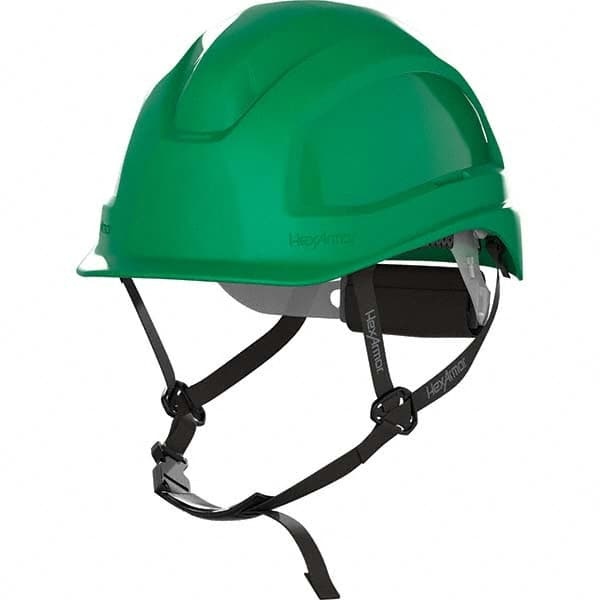
HexArmor - ANSI Type I Class C 4-Point Ratchet Short Brim Hard Hat
Item #: 14835789 Brand: HexArmor Model #: 16-15004 Features and Benefits Ratchet adjustments systems are designed with a knob for turning and locking into place. Type I hard hats are used to reduce the force of impacts from falling overhead. Class C hard hats are conductive and offer no electrical protection. They are used where there is no possibility of exposure to electric shock or burn. Product Specifications Type Short Brim Adjustment Ratchet Suspension Type 4-Point ANSI Type I Class Rating C Material High Density Polyethylene Color Green Hard Hat Graphics None Slotted Yes Vented No Head Size One Size Fits Most Suspension Material HDPE & Nylon
Brand: HexArmor
Category: Business & Industrial > Work Safety Protective Gear > Hardhats